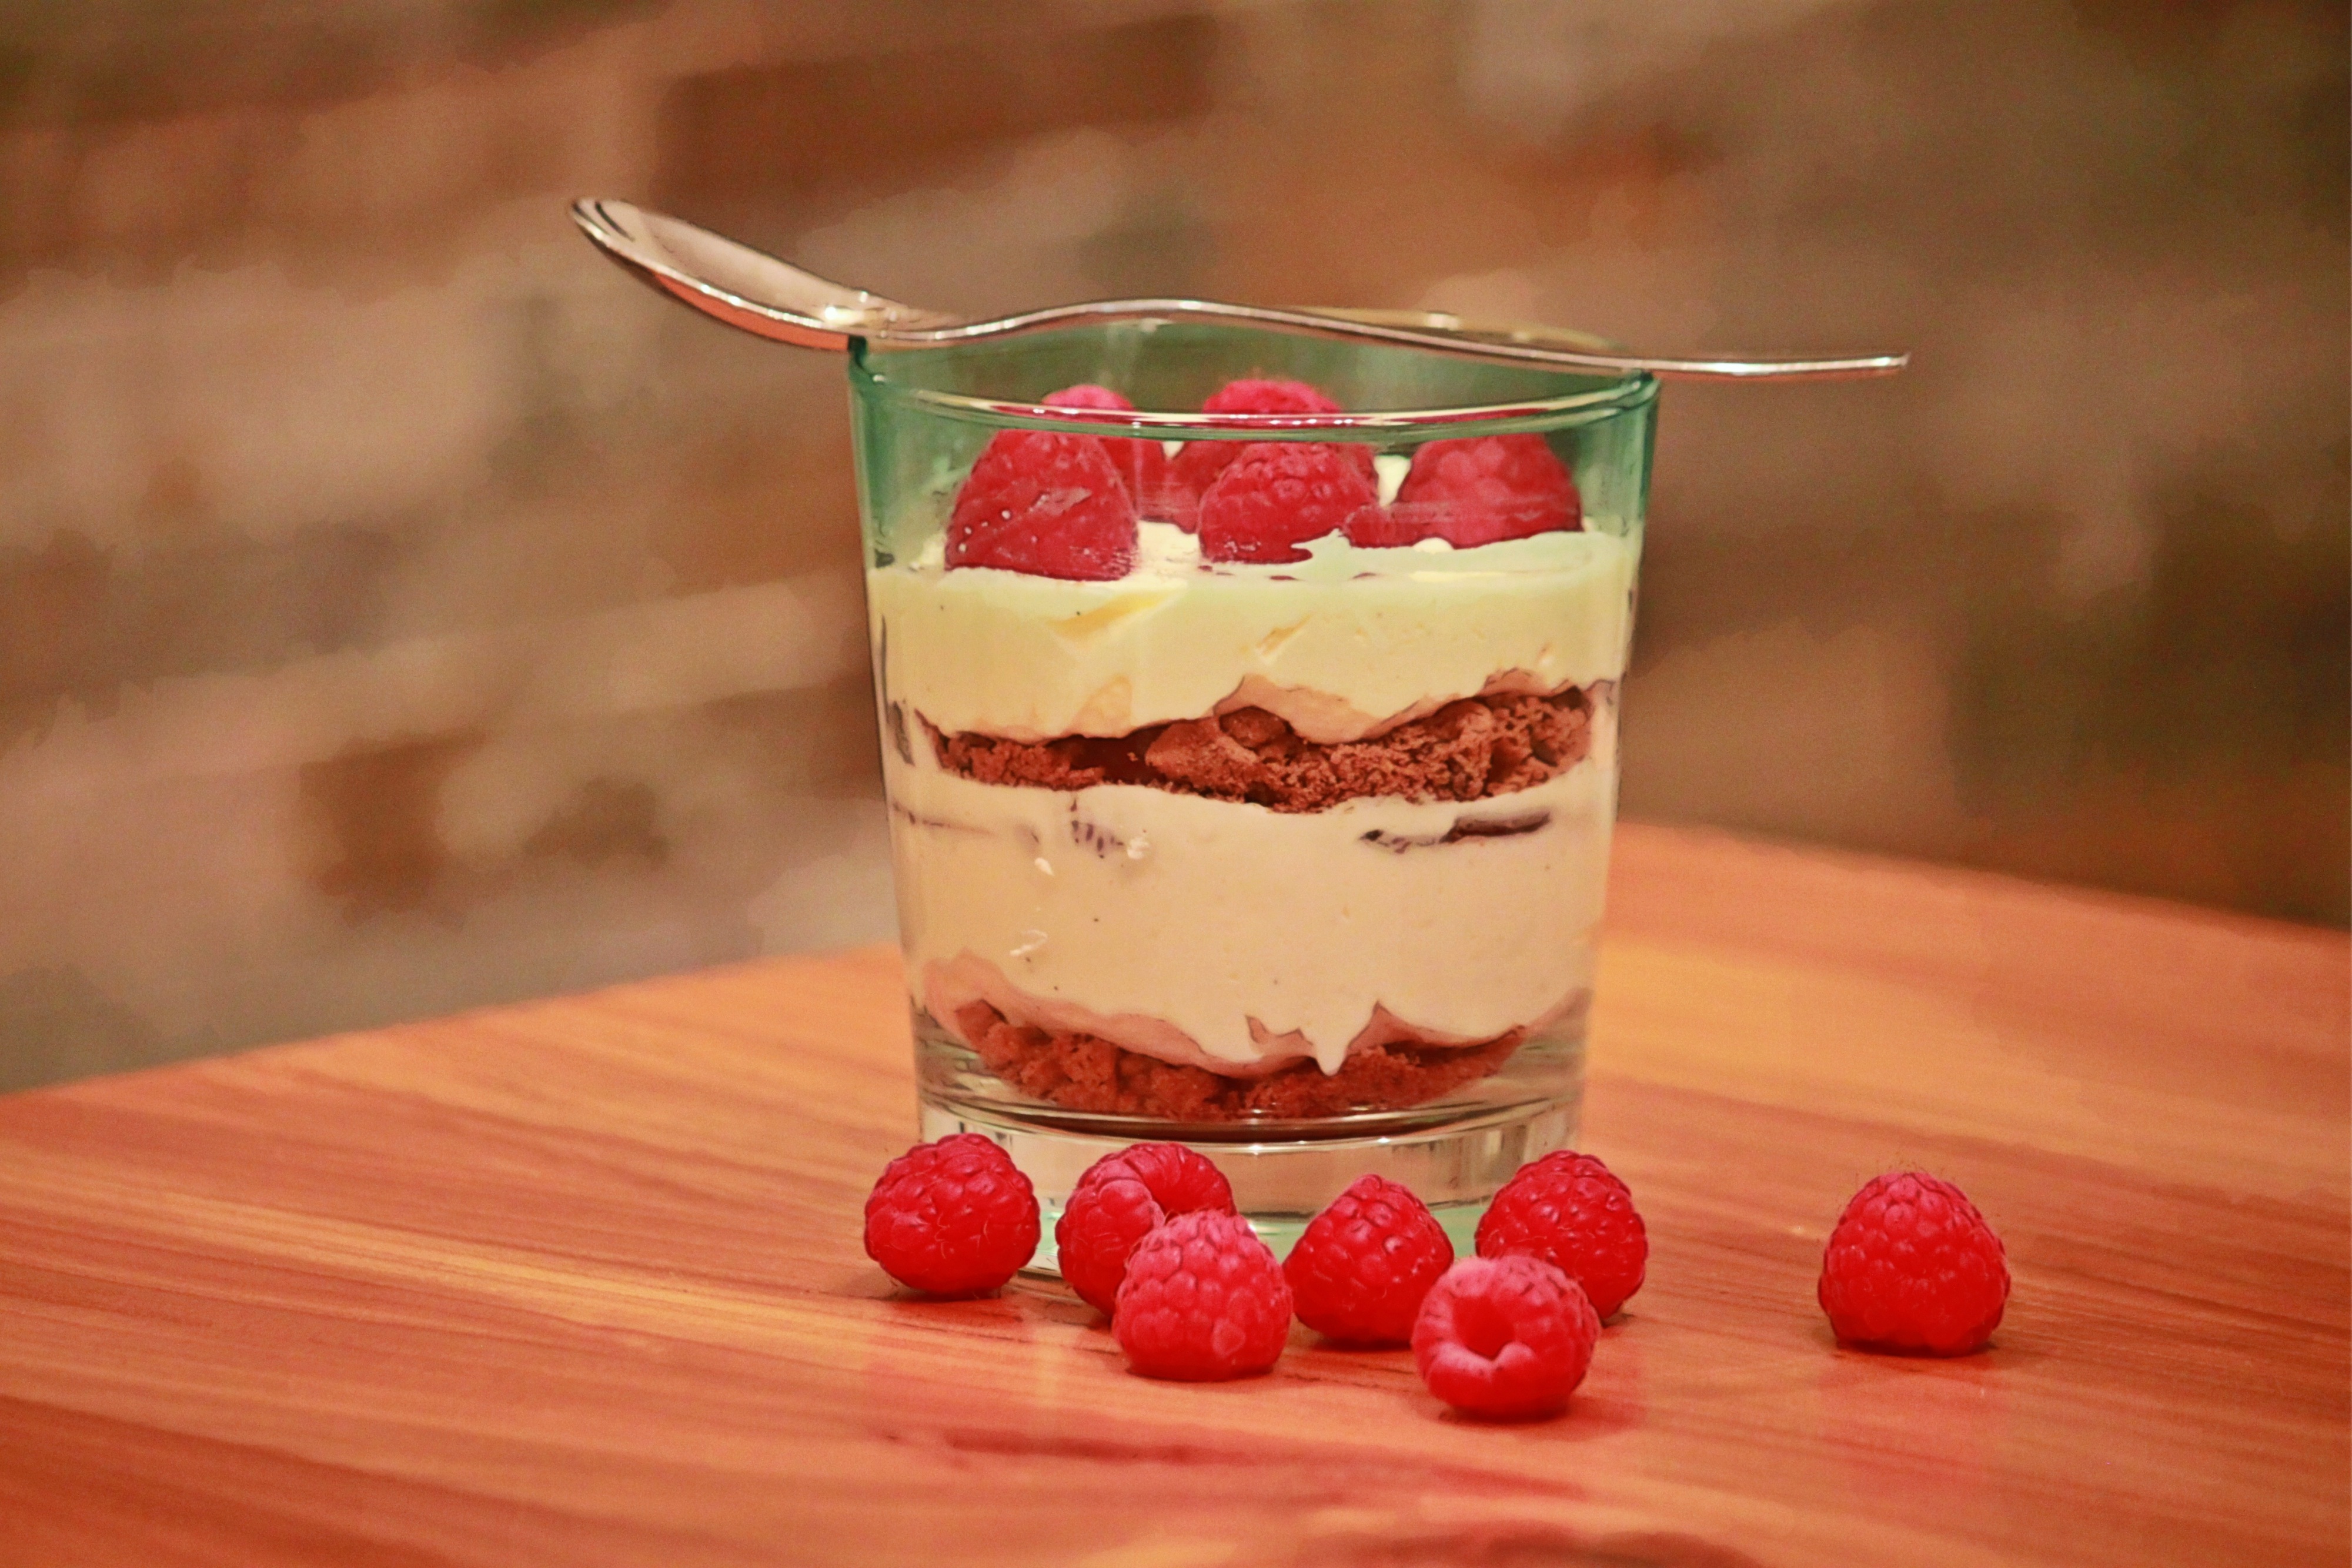
plant, raspberry, fruit, berry, sweet, glass, dish, meal, food, produce, drink, breakfast, dessert, eat, cuisine, cream, delicious, dairy product, spoon, strawberry, sweet dish, whipped cream, raspberries, fruits, strawberries, enjoy, appetizing, feasting, parfait